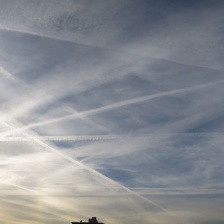
Cloud type: Contrail